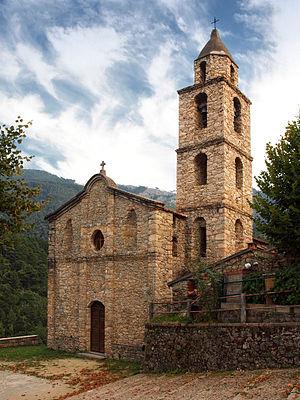
Muracciole est une commune française située dans la circonscription départementale de la Haute-Corse et le territoire de la collectivité de Corse. Elle appartient à l'ancienne piève de Rogna.